Curtis P. Iaukea

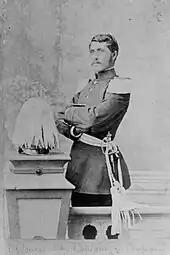
Colonel Iaukea as a young officer, 1878

As a ward of the Hawaiian government, he was sent to an Anglican boarding school. Around 1862 or 1863, Iaukea was enrolled in St. Alban's College, founded by Bishop Thomas Nettleship Staley and his assistants Archdeacon George Mason and Rev. Edmund Ibbotson, which was located in the Pauoa Valley. Here he first developed a friendship with William Pitt Leleiohoku, the "hānai" son of Princess Keʻelikōlani. Their bond was later compared to the friendship of Damon and Pythias.